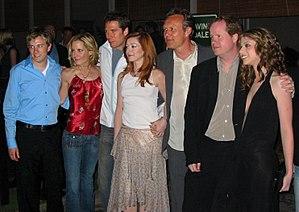
Buffy contre les vampires est une série télévisée américaine de 144 épisodes d'environ 43 minutes du genre fantasy urbaine créée par Joss Whedon et diffusée du 10 mars 1997 au 22 mai 2001 sur le réseau The WB, puis du 2 octobre 2001 au 20 mai 2003 sur le réseau UPN.